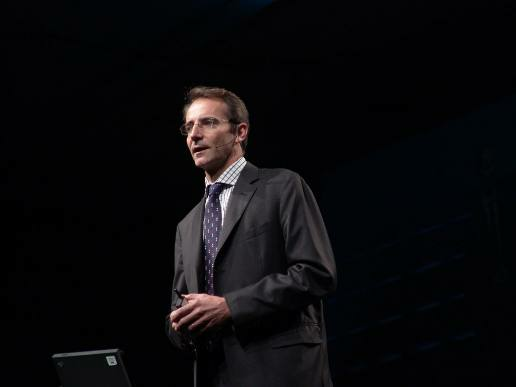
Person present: Yes